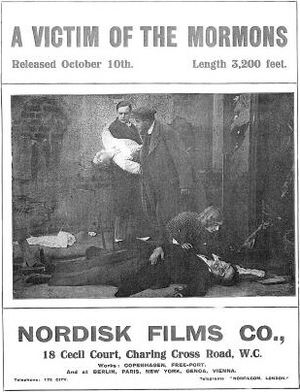
Mormonens offer
Fra 1911 stumfilmen: ""Mormonens Offer"". (DK: 1911, US: 1912). Marketingsbrochure til det amerikanske marked."
Mormonens Offer er en dansk stumfilm fra 1911, instrueret af August Blom og produceret af Nordisk Film Kompagni.